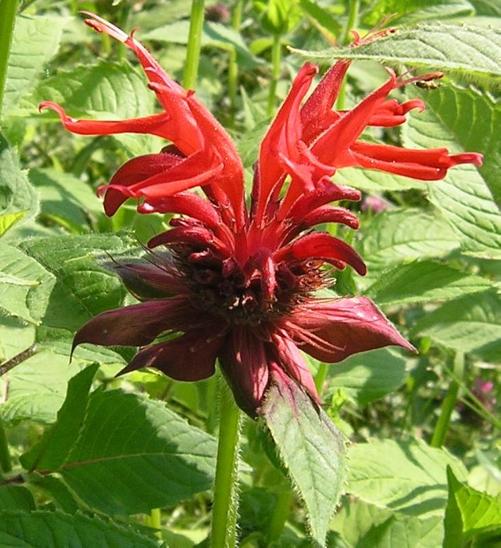
Label: bee balm